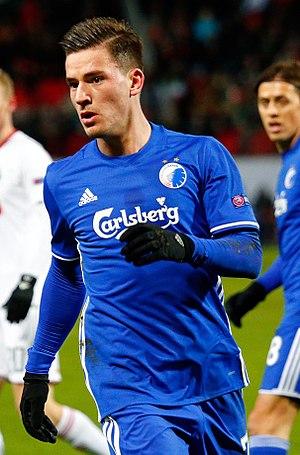
Benjamin Verbič, né le 27 novembre 1993 à Celje, est un footballeur international slovène qui évolue au poste d'ailier gauche au Dynamo Kiev.